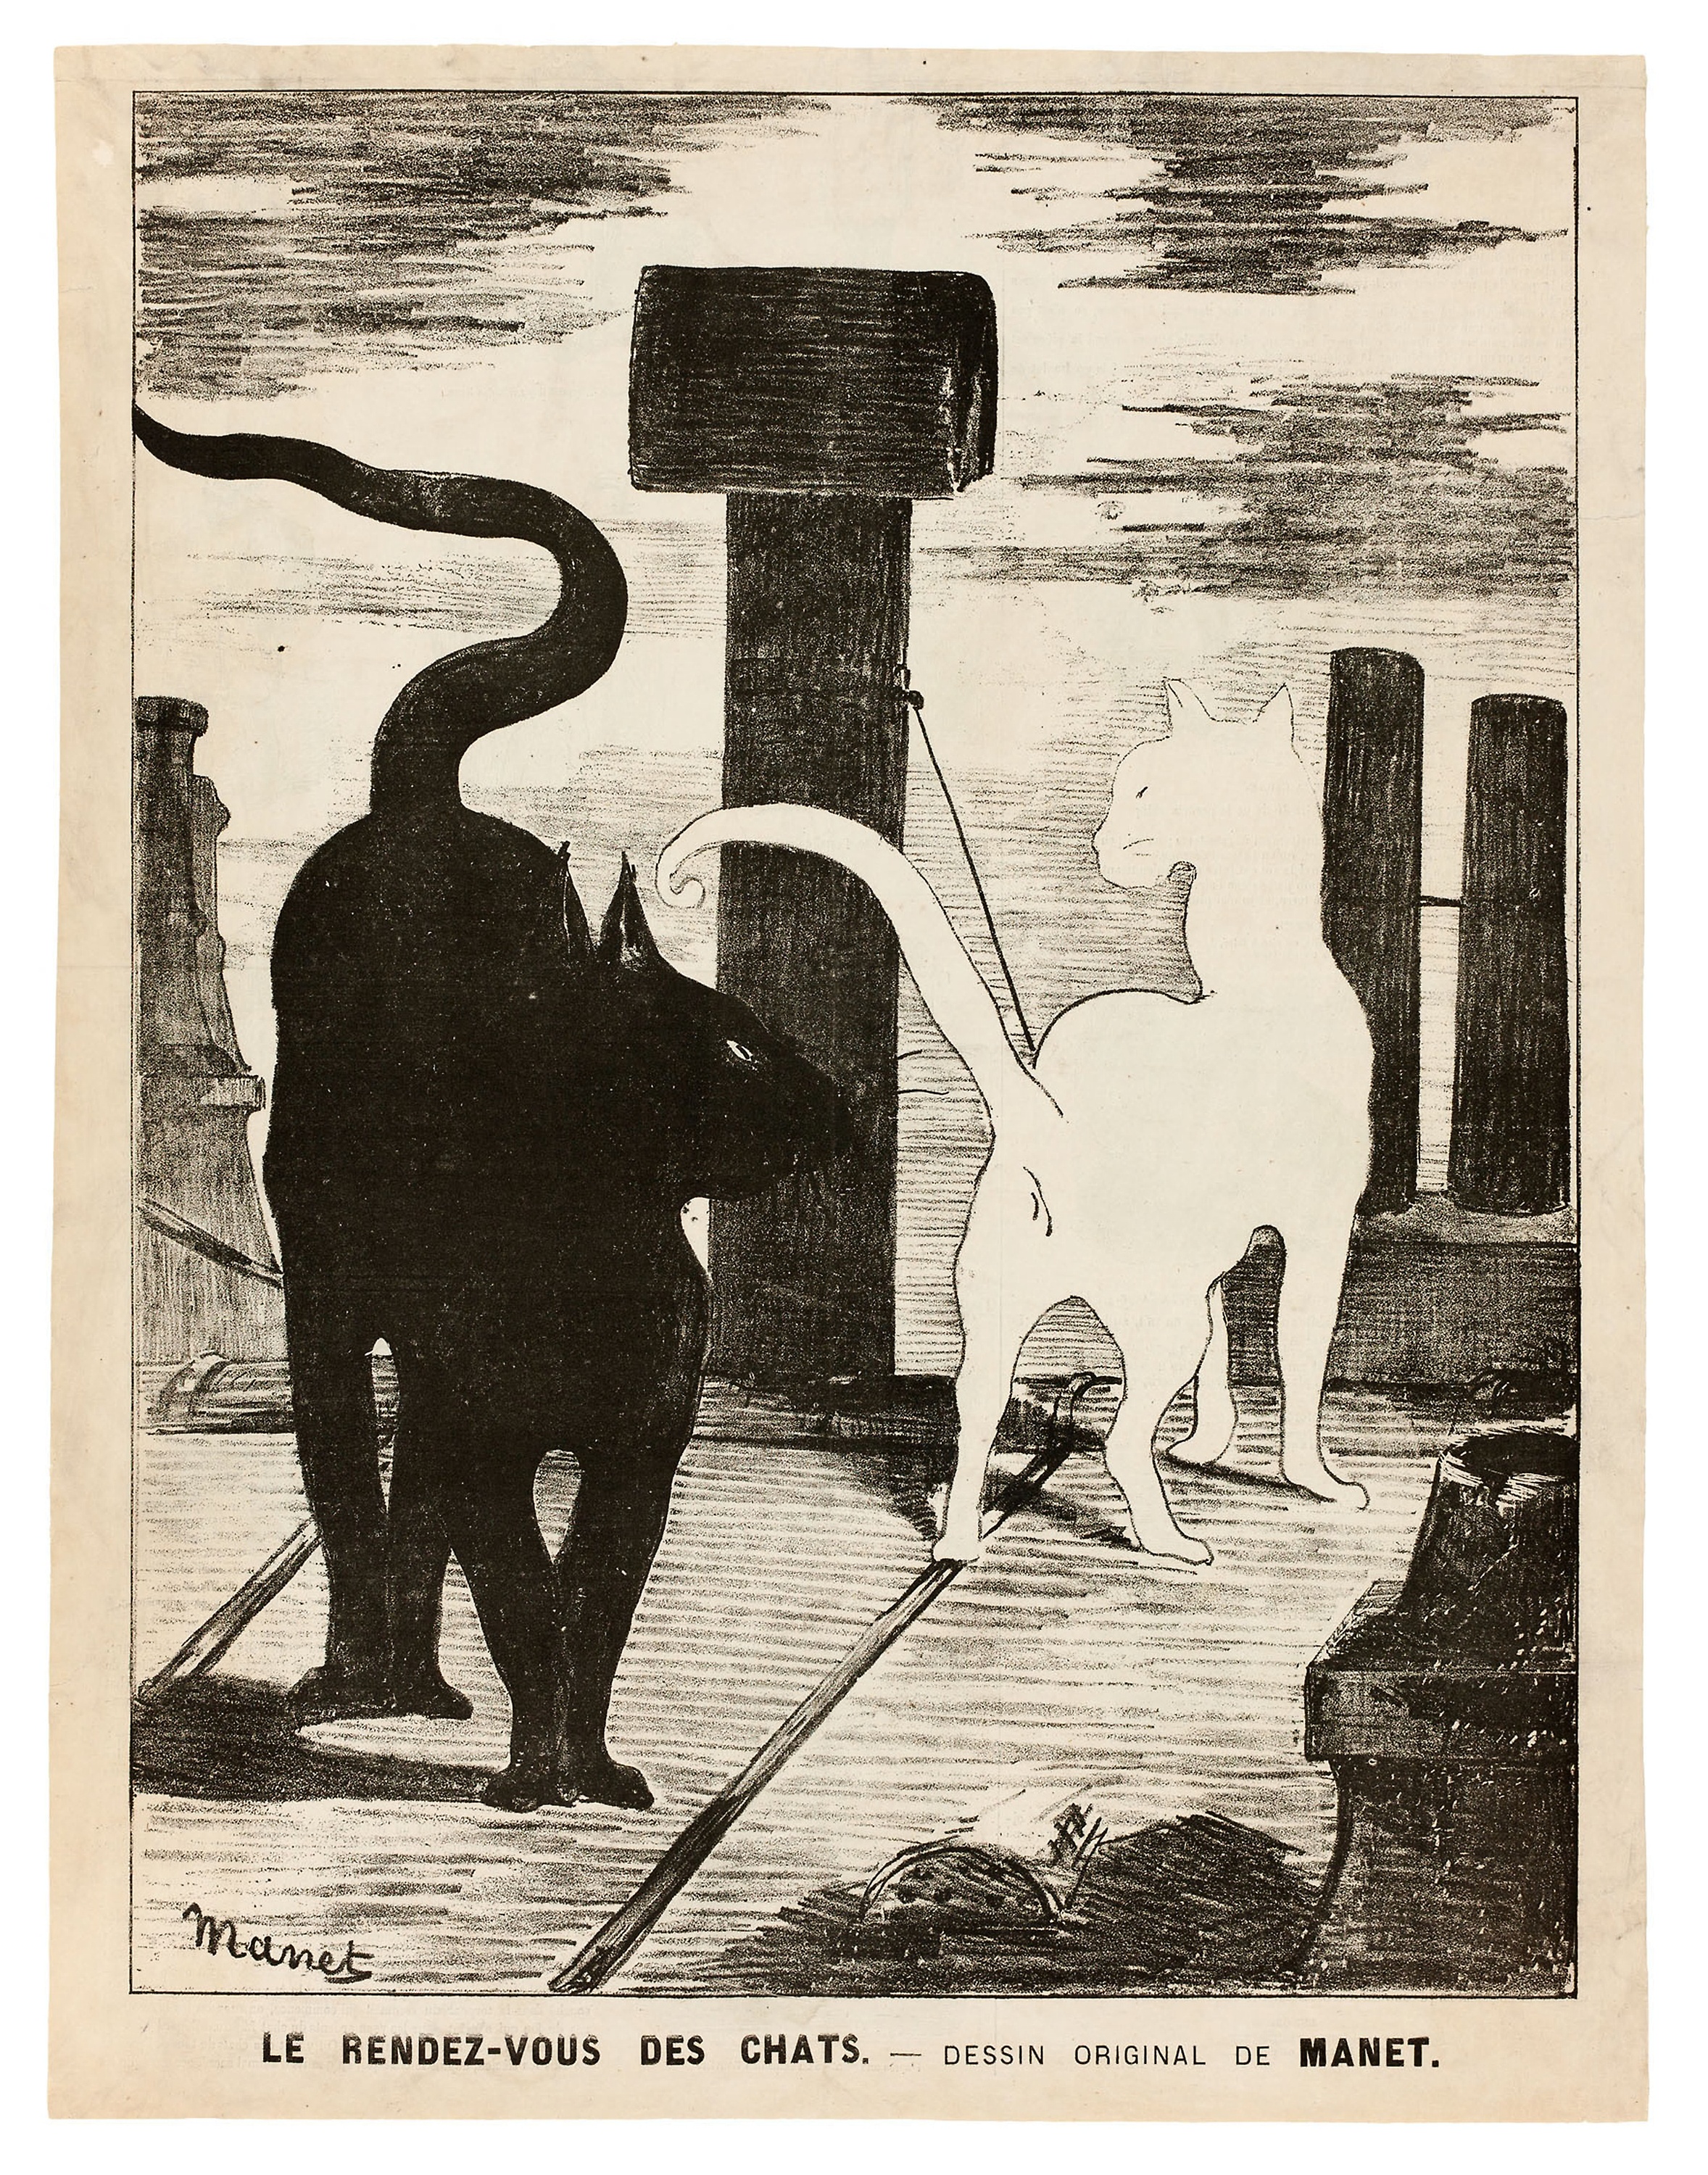
mammal, elephants and mammoths, text, art, indian elephant, human behavior, poster, illustration, black and white, history, visual arts, african elephant, vintage clothing, printmaking